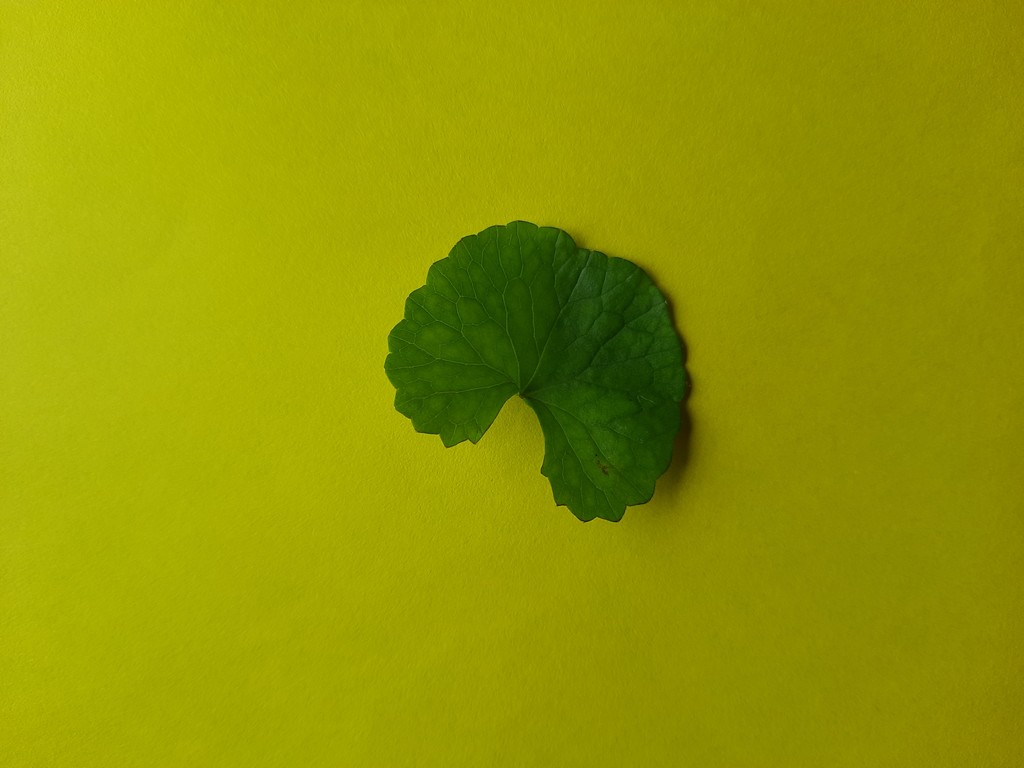
Label: Healthy